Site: brandenburg
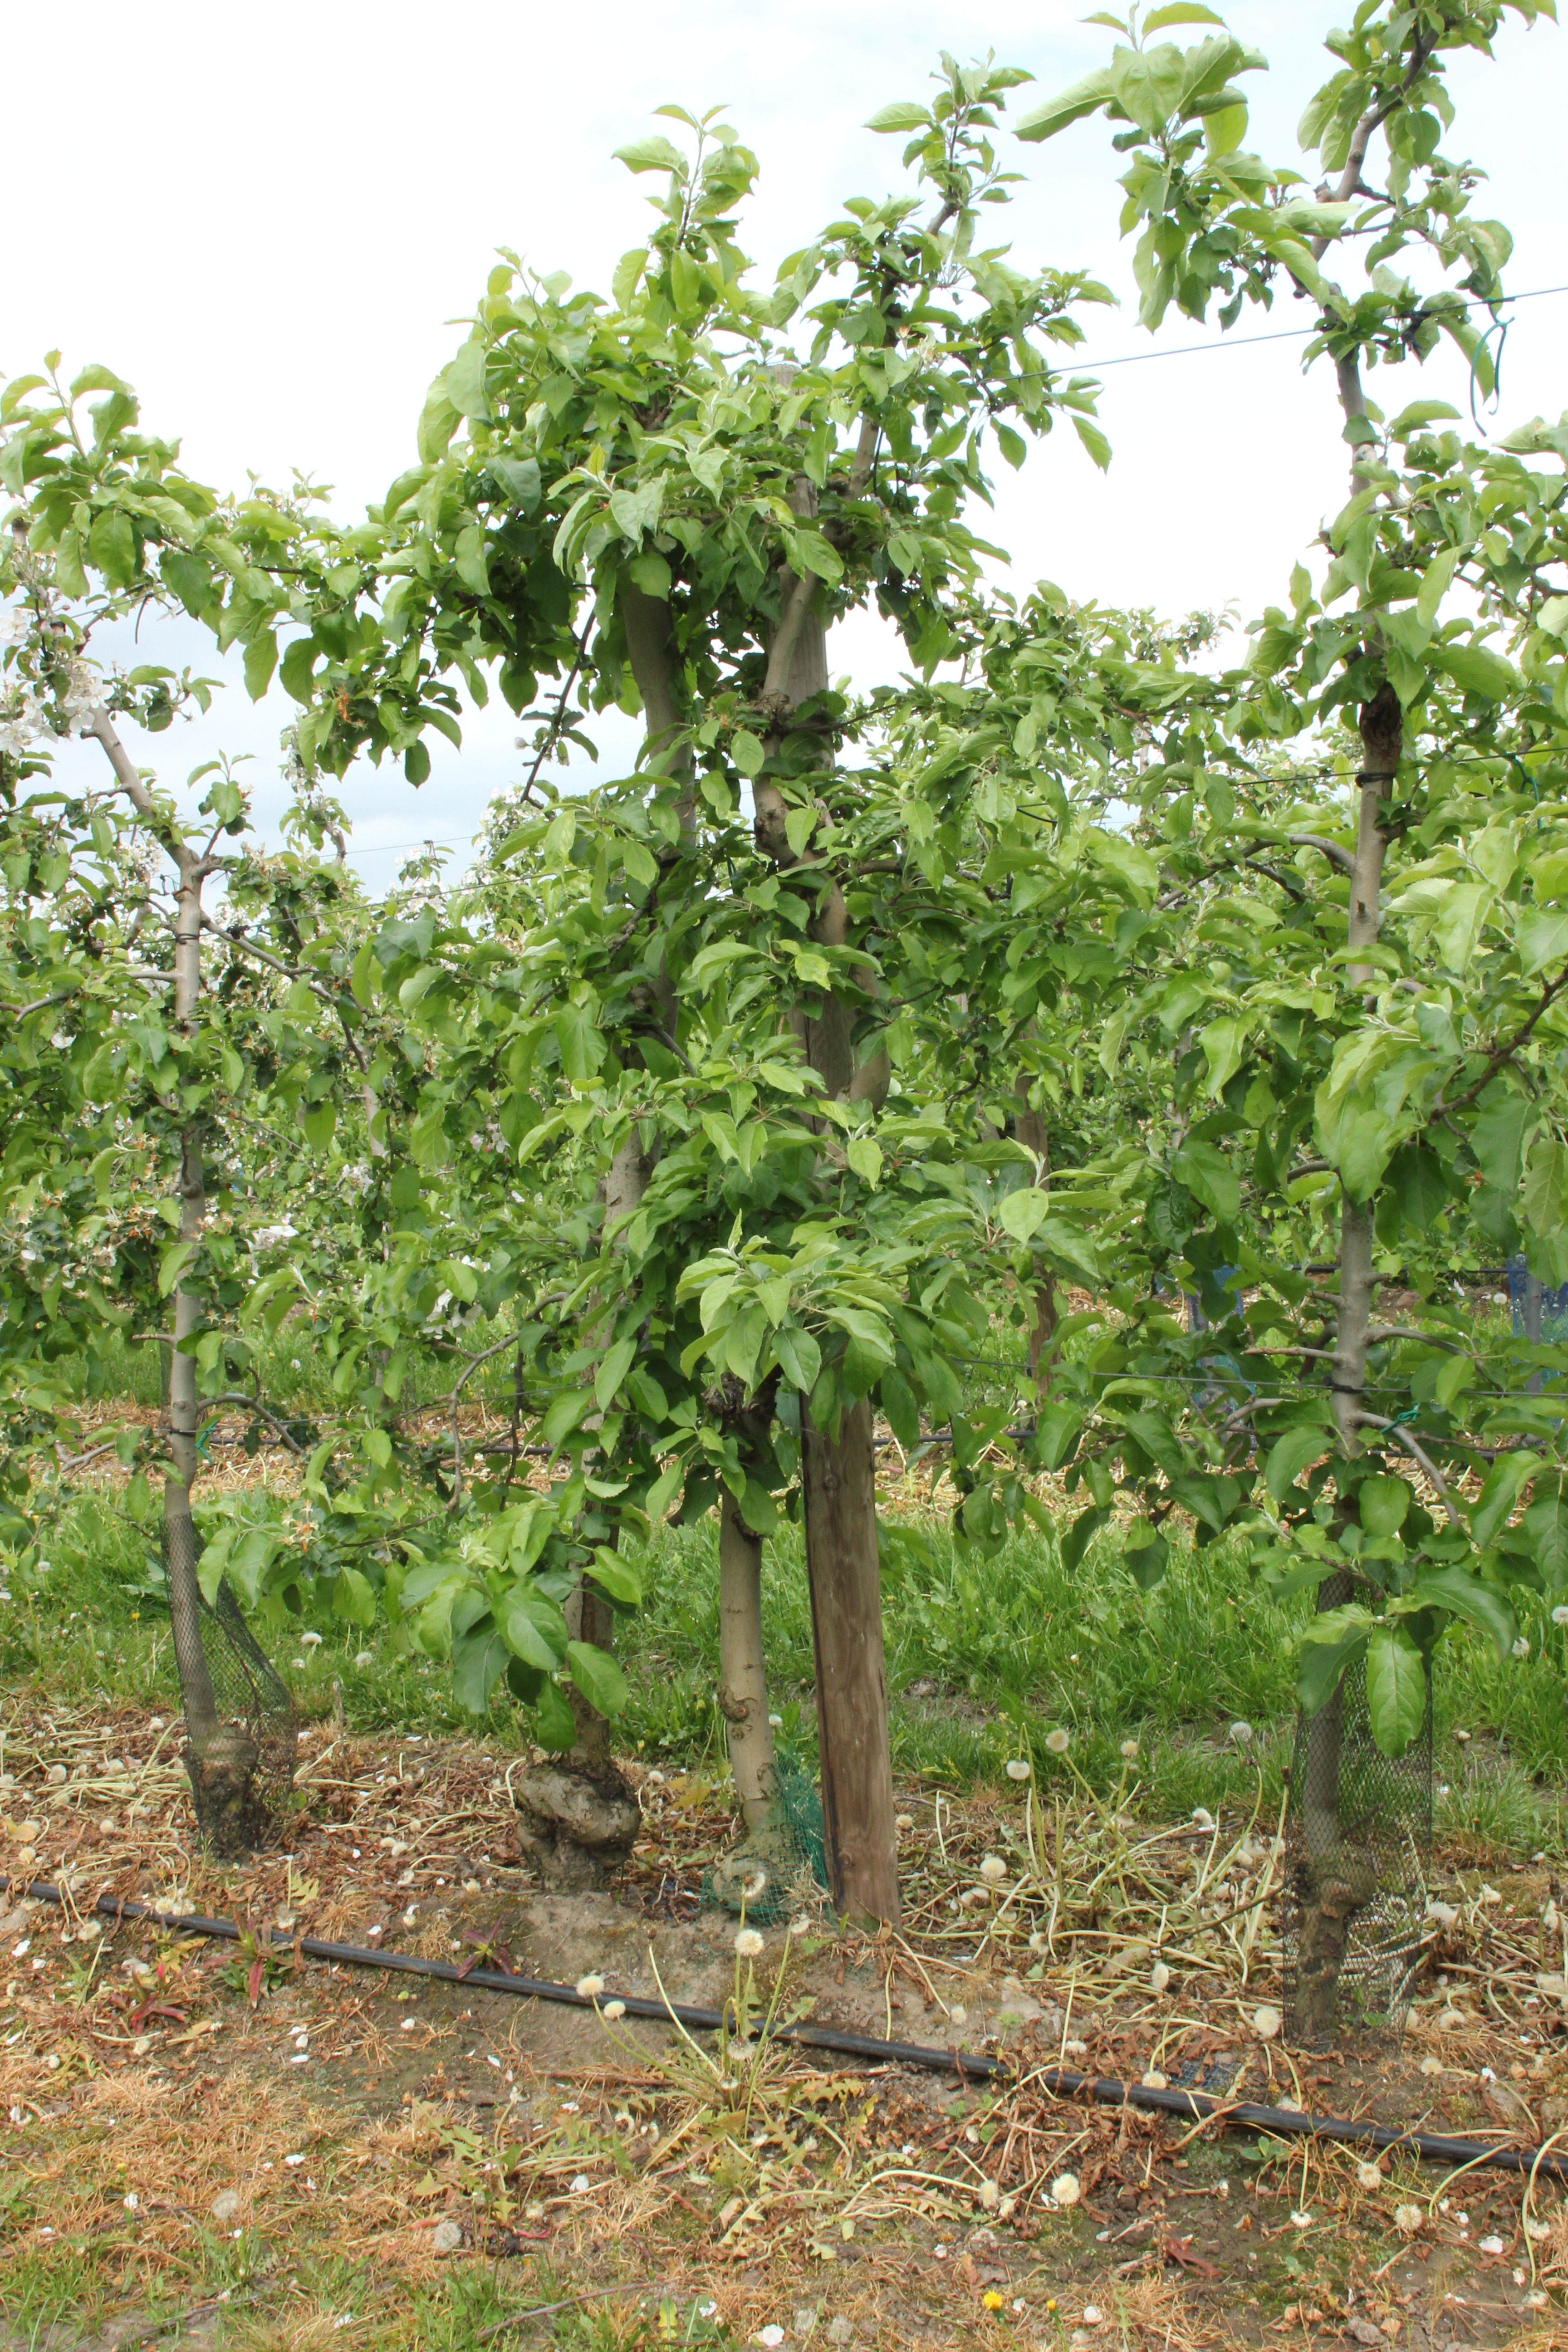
Growth stage (BBCH 67): Flowering